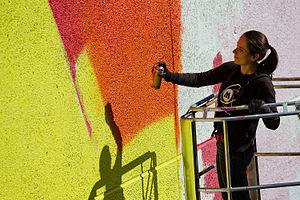
MadC est une artiste du graffiti allemand.